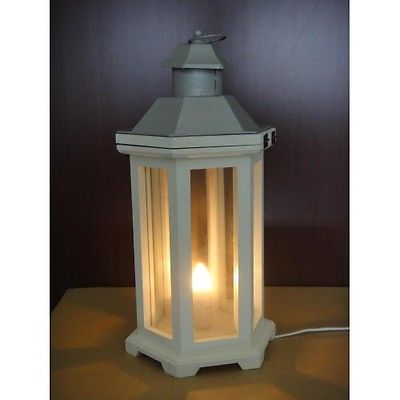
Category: lamp